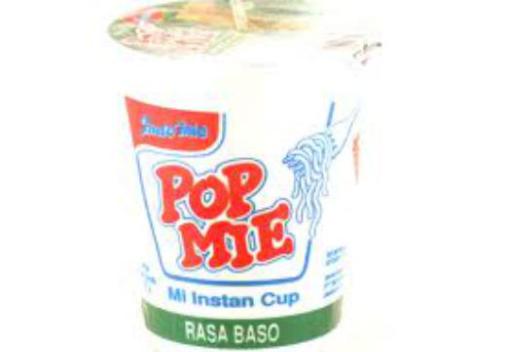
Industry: Food